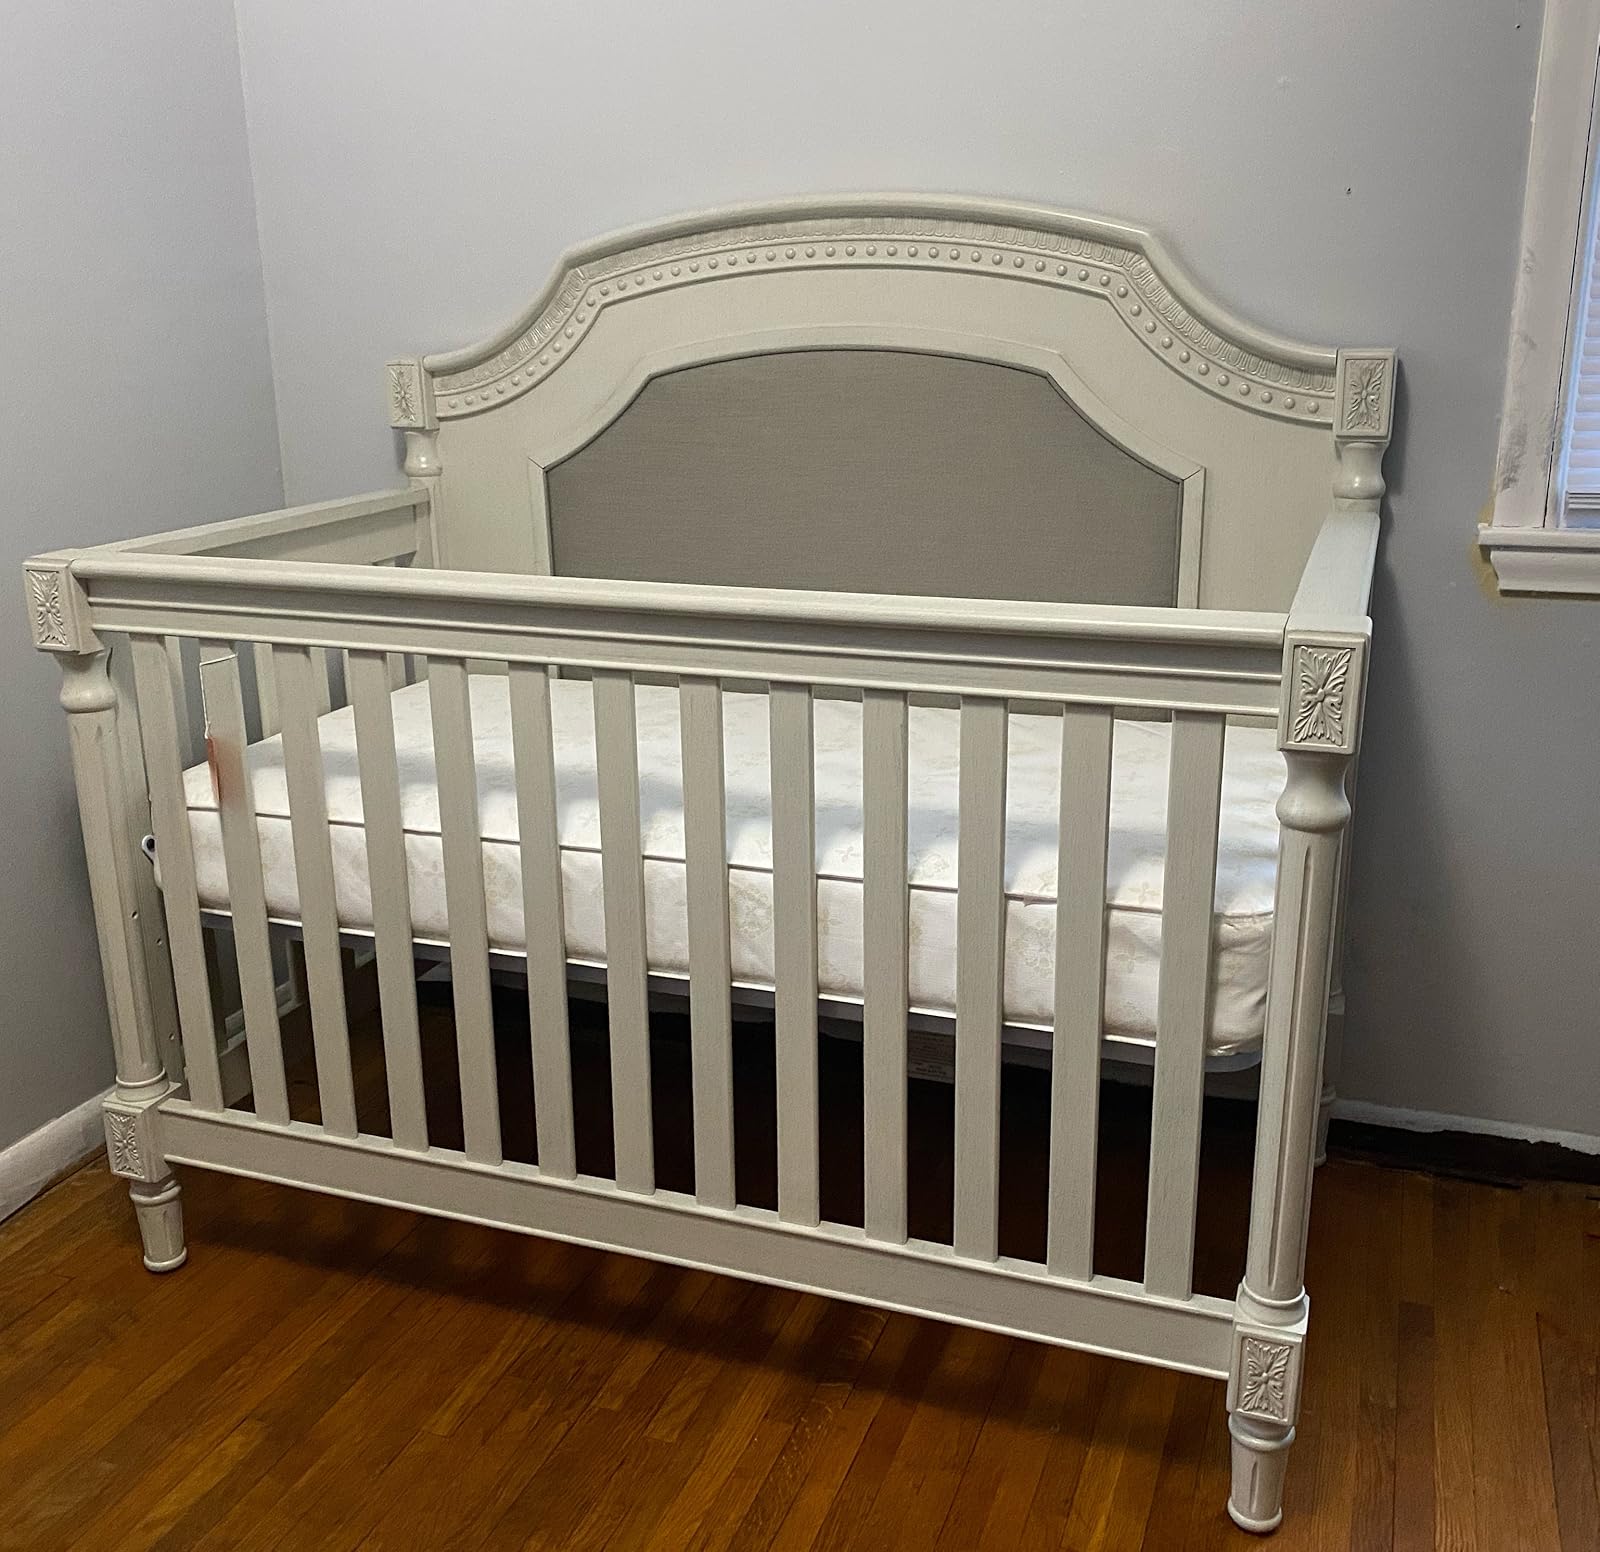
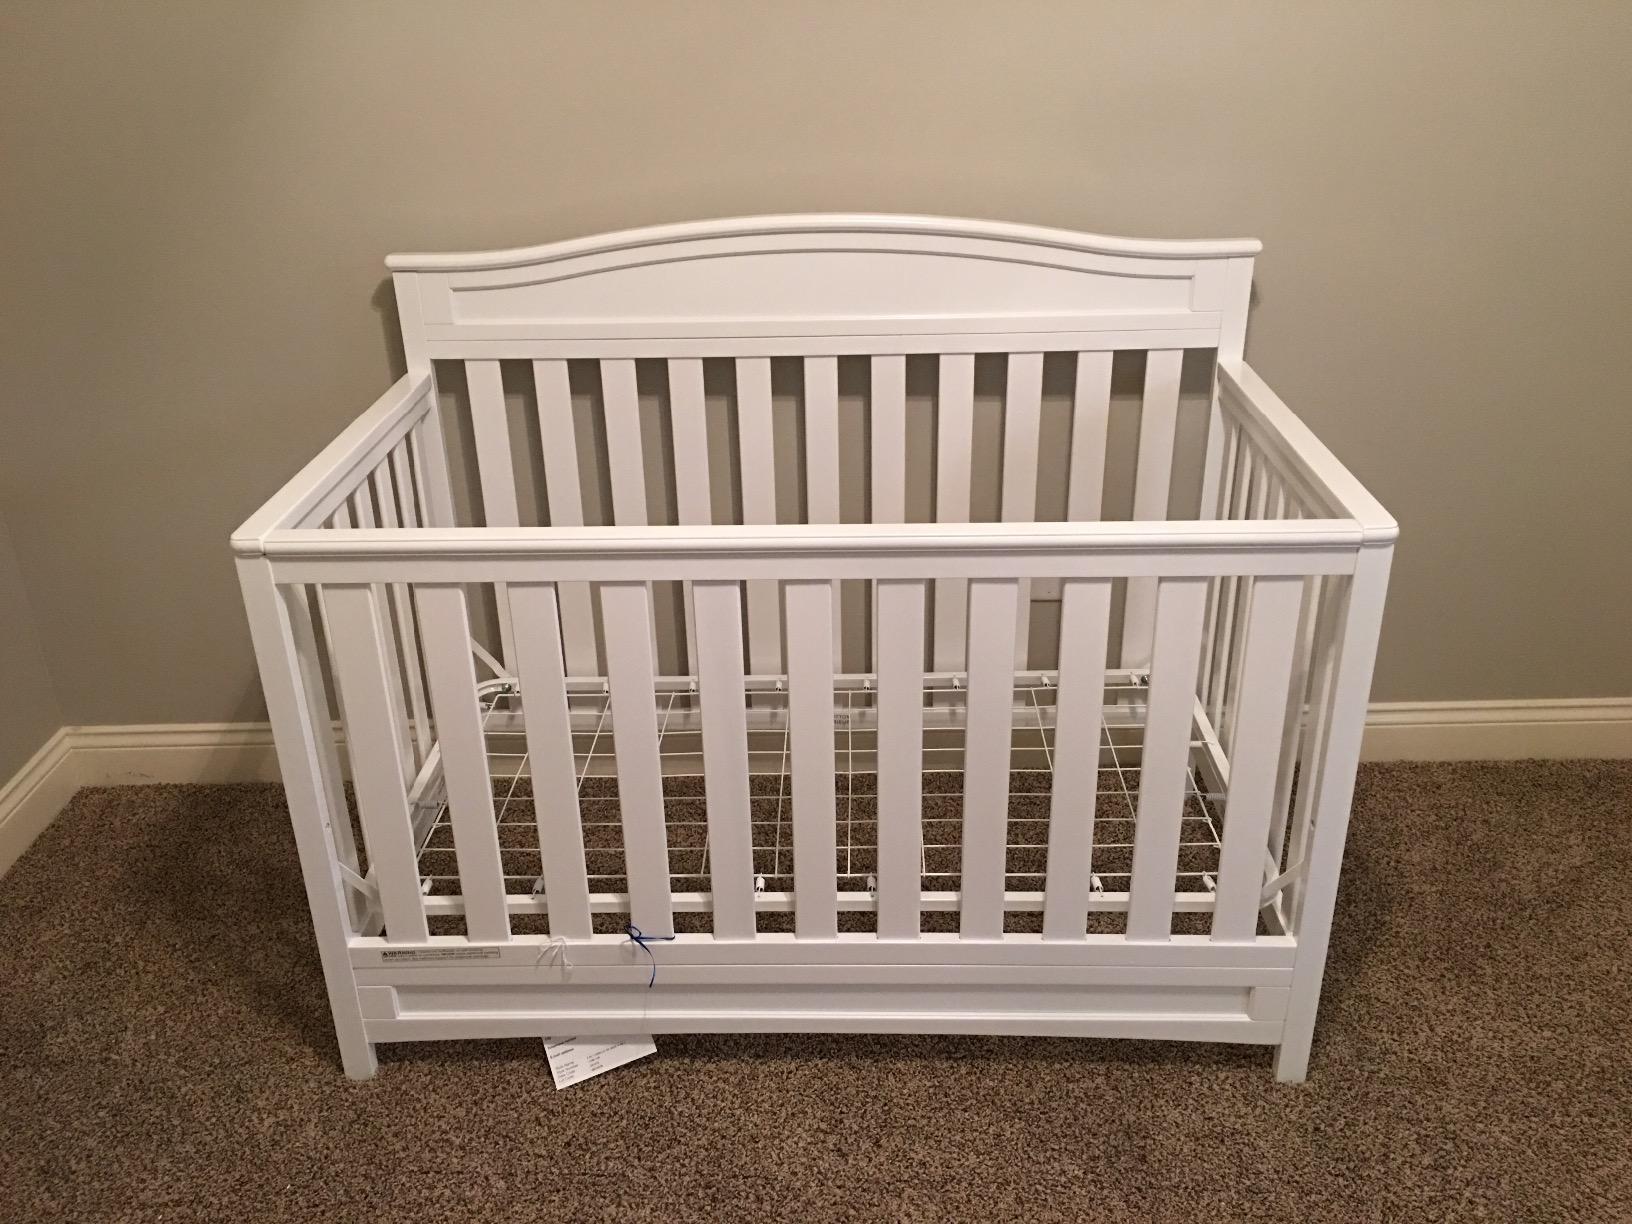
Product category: products_crib
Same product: no